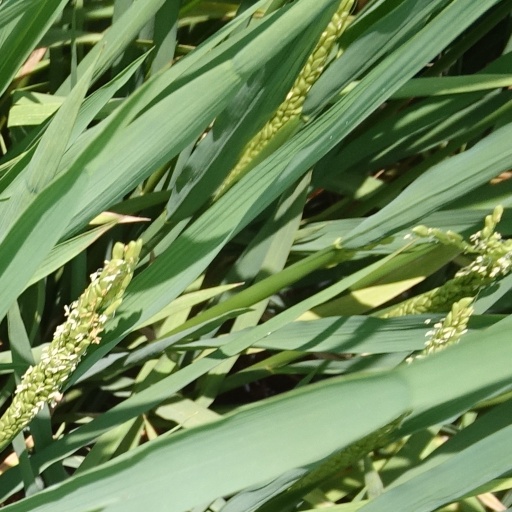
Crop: rice